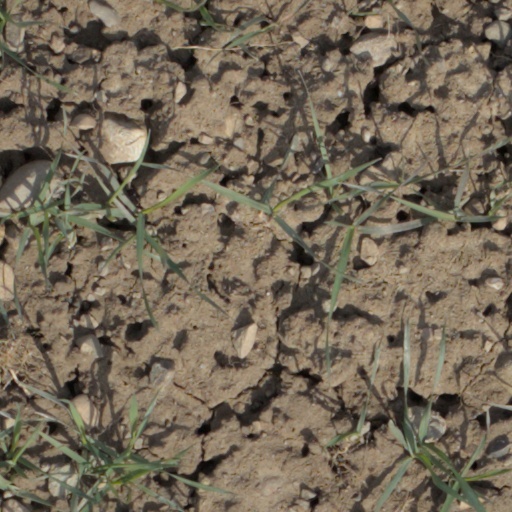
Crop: wheat